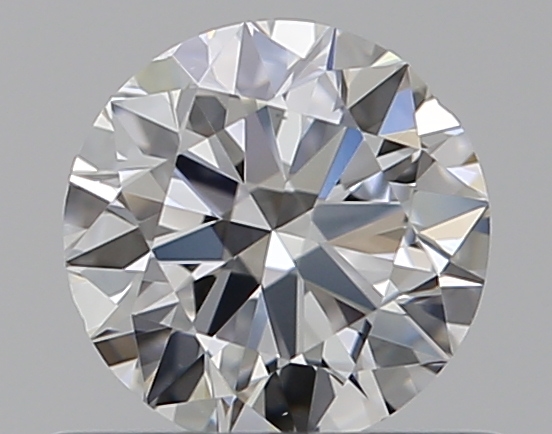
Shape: round
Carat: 0.5
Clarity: VS1
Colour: E
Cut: EX
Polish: VG
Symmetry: VG
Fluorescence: N
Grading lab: GIA
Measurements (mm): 5.05 x 5.12 x 3.08